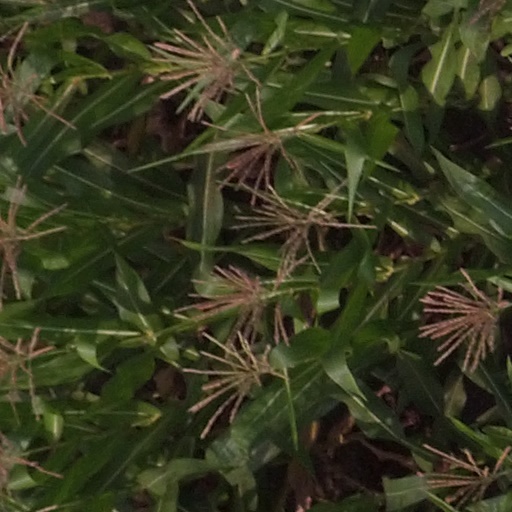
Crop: maize; corn